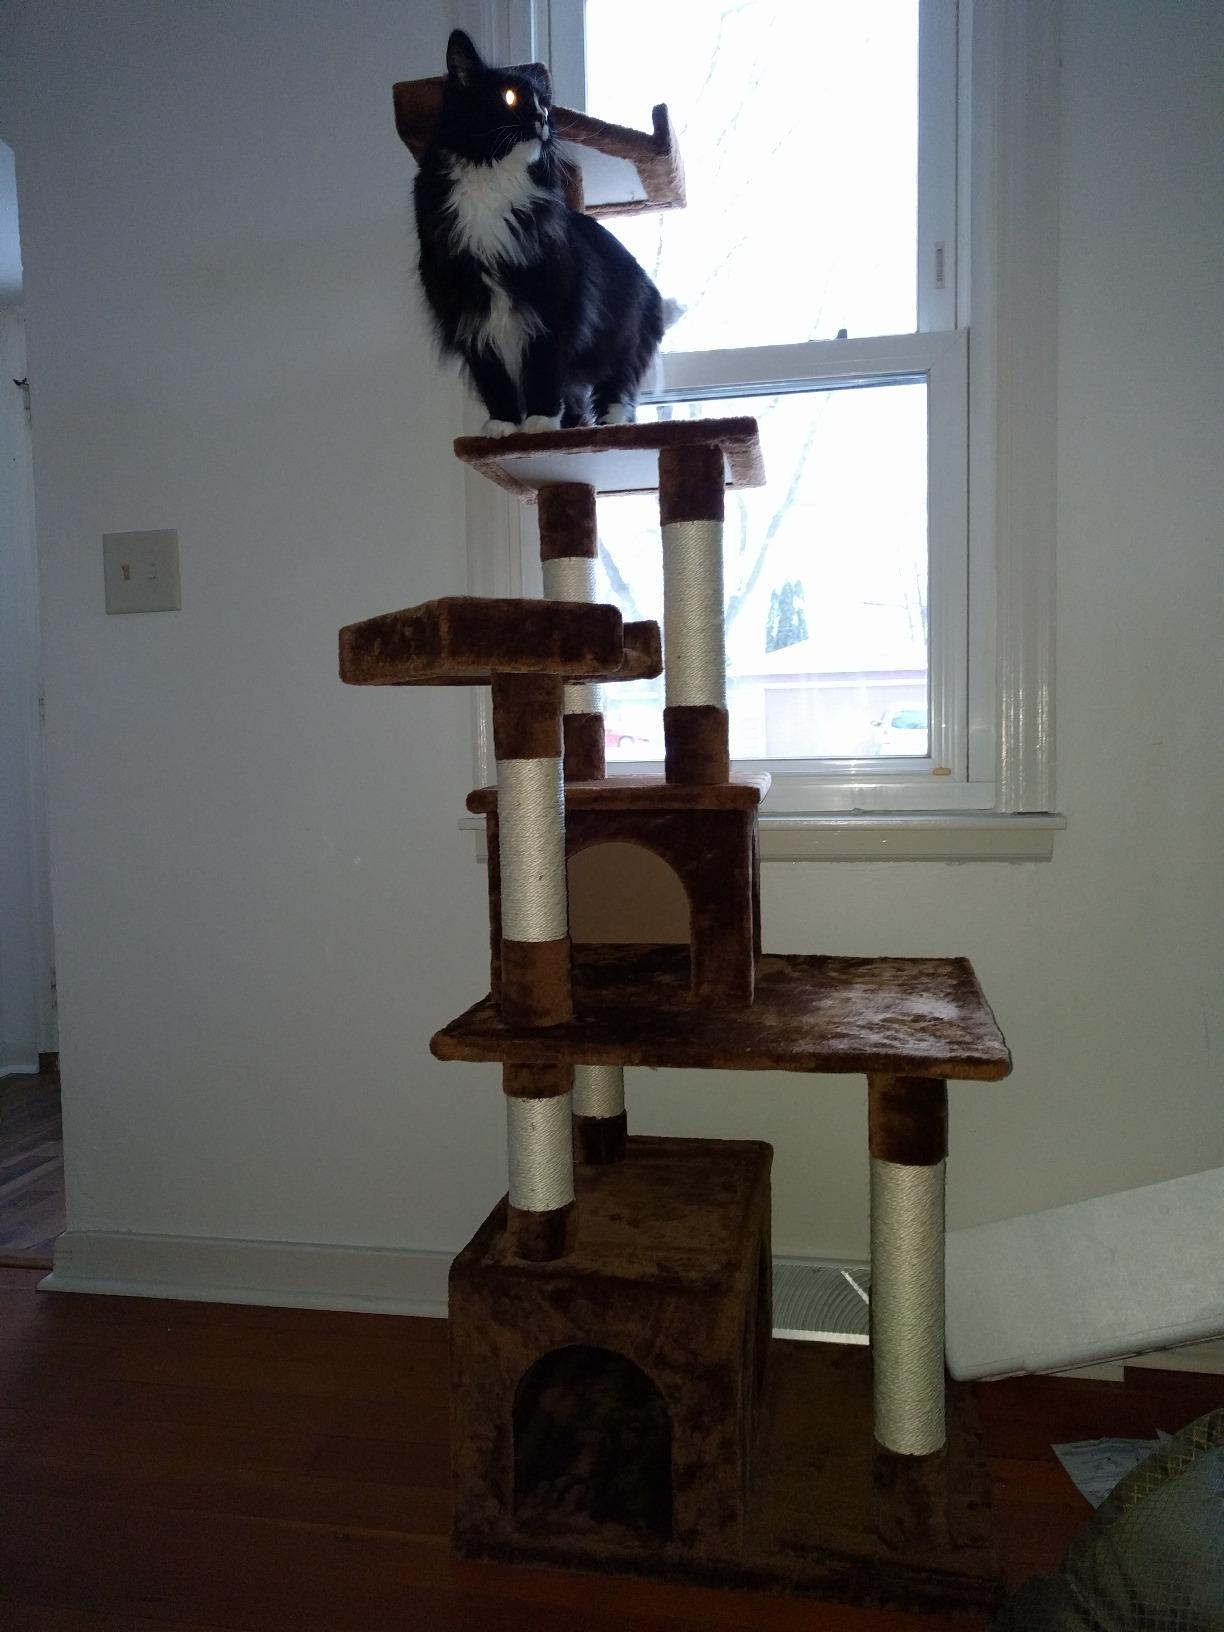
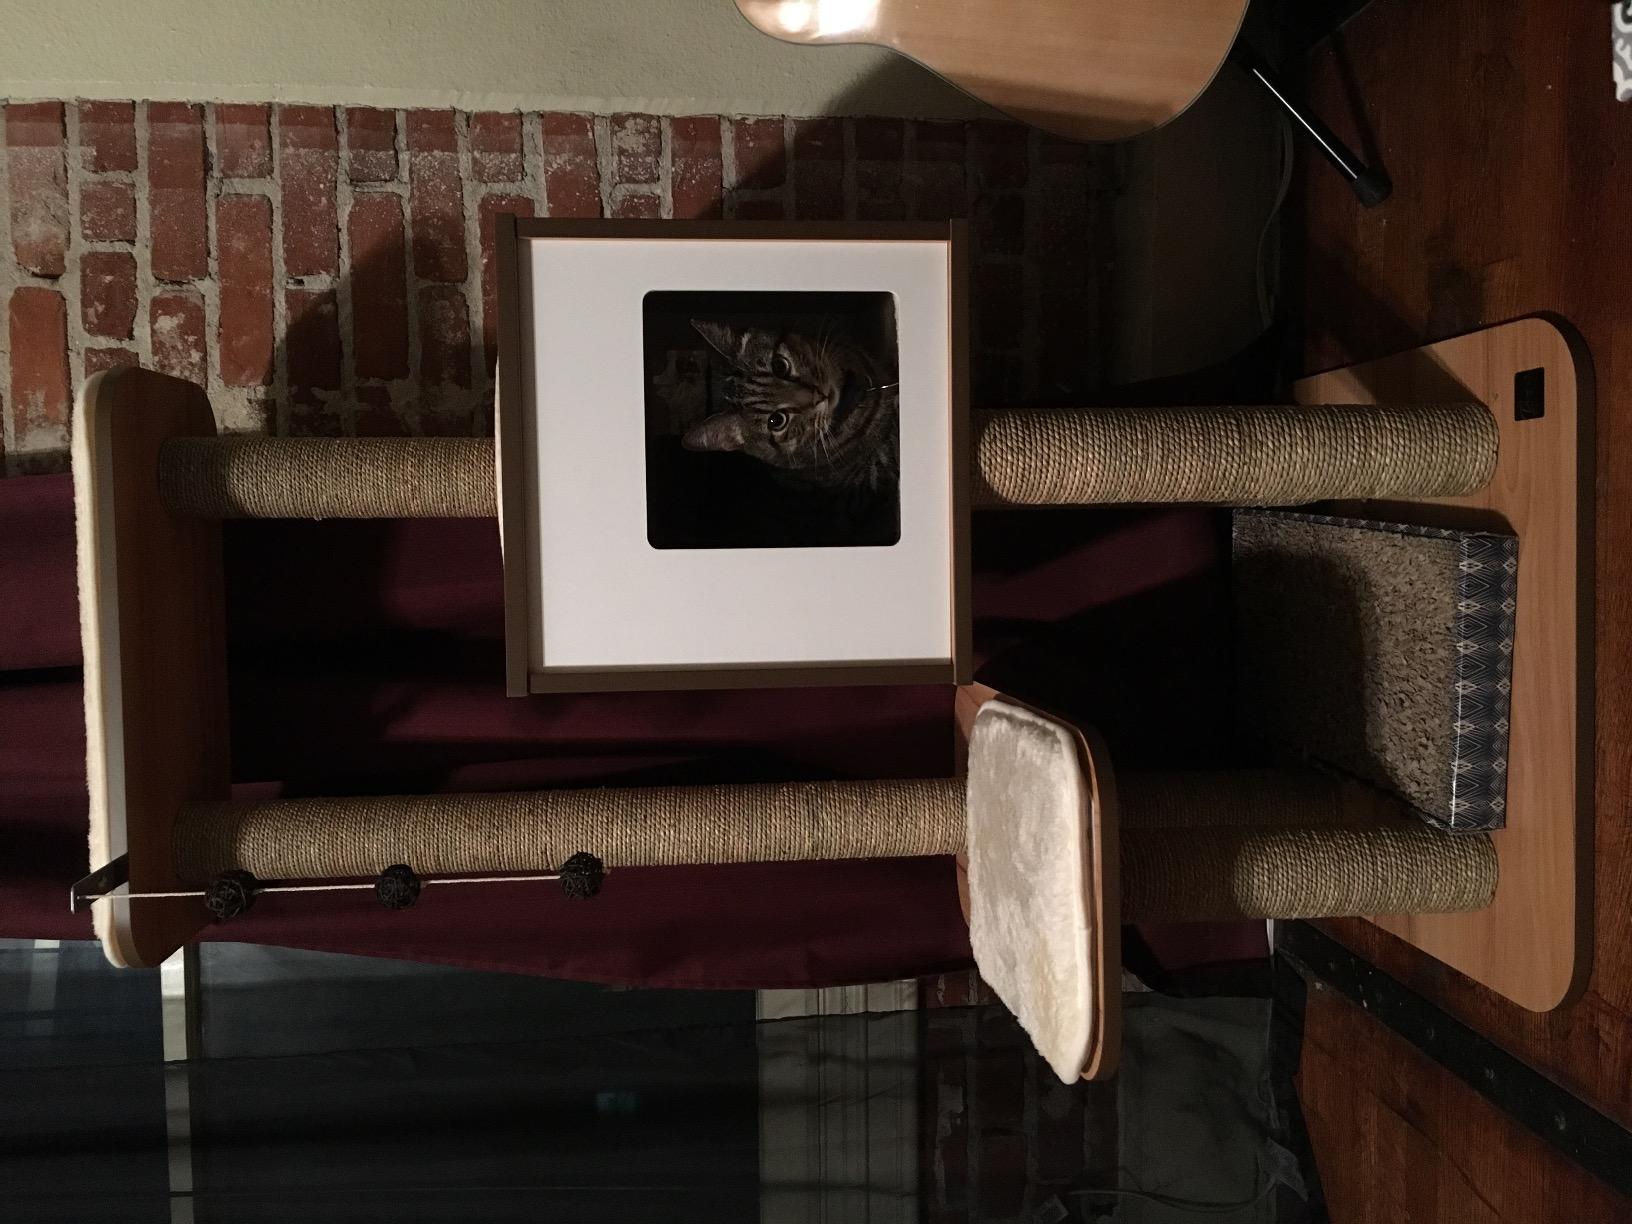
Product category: items_cat tree
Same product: no